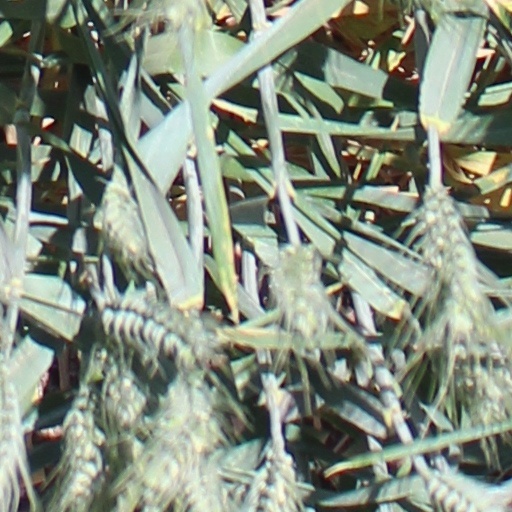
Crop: wheat